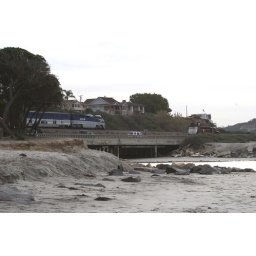
The water flows under the bridge and into the San Elijo Lagoon.